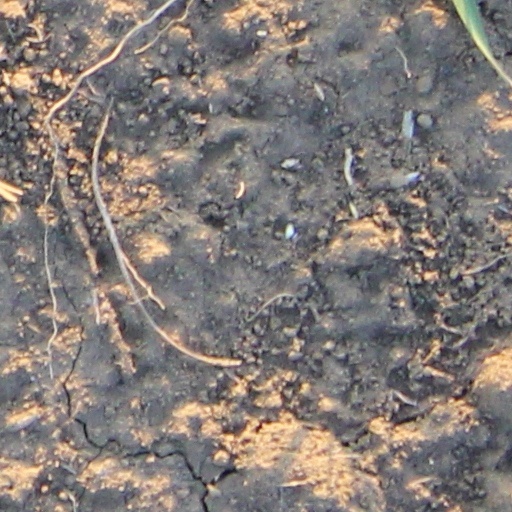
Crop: wheat